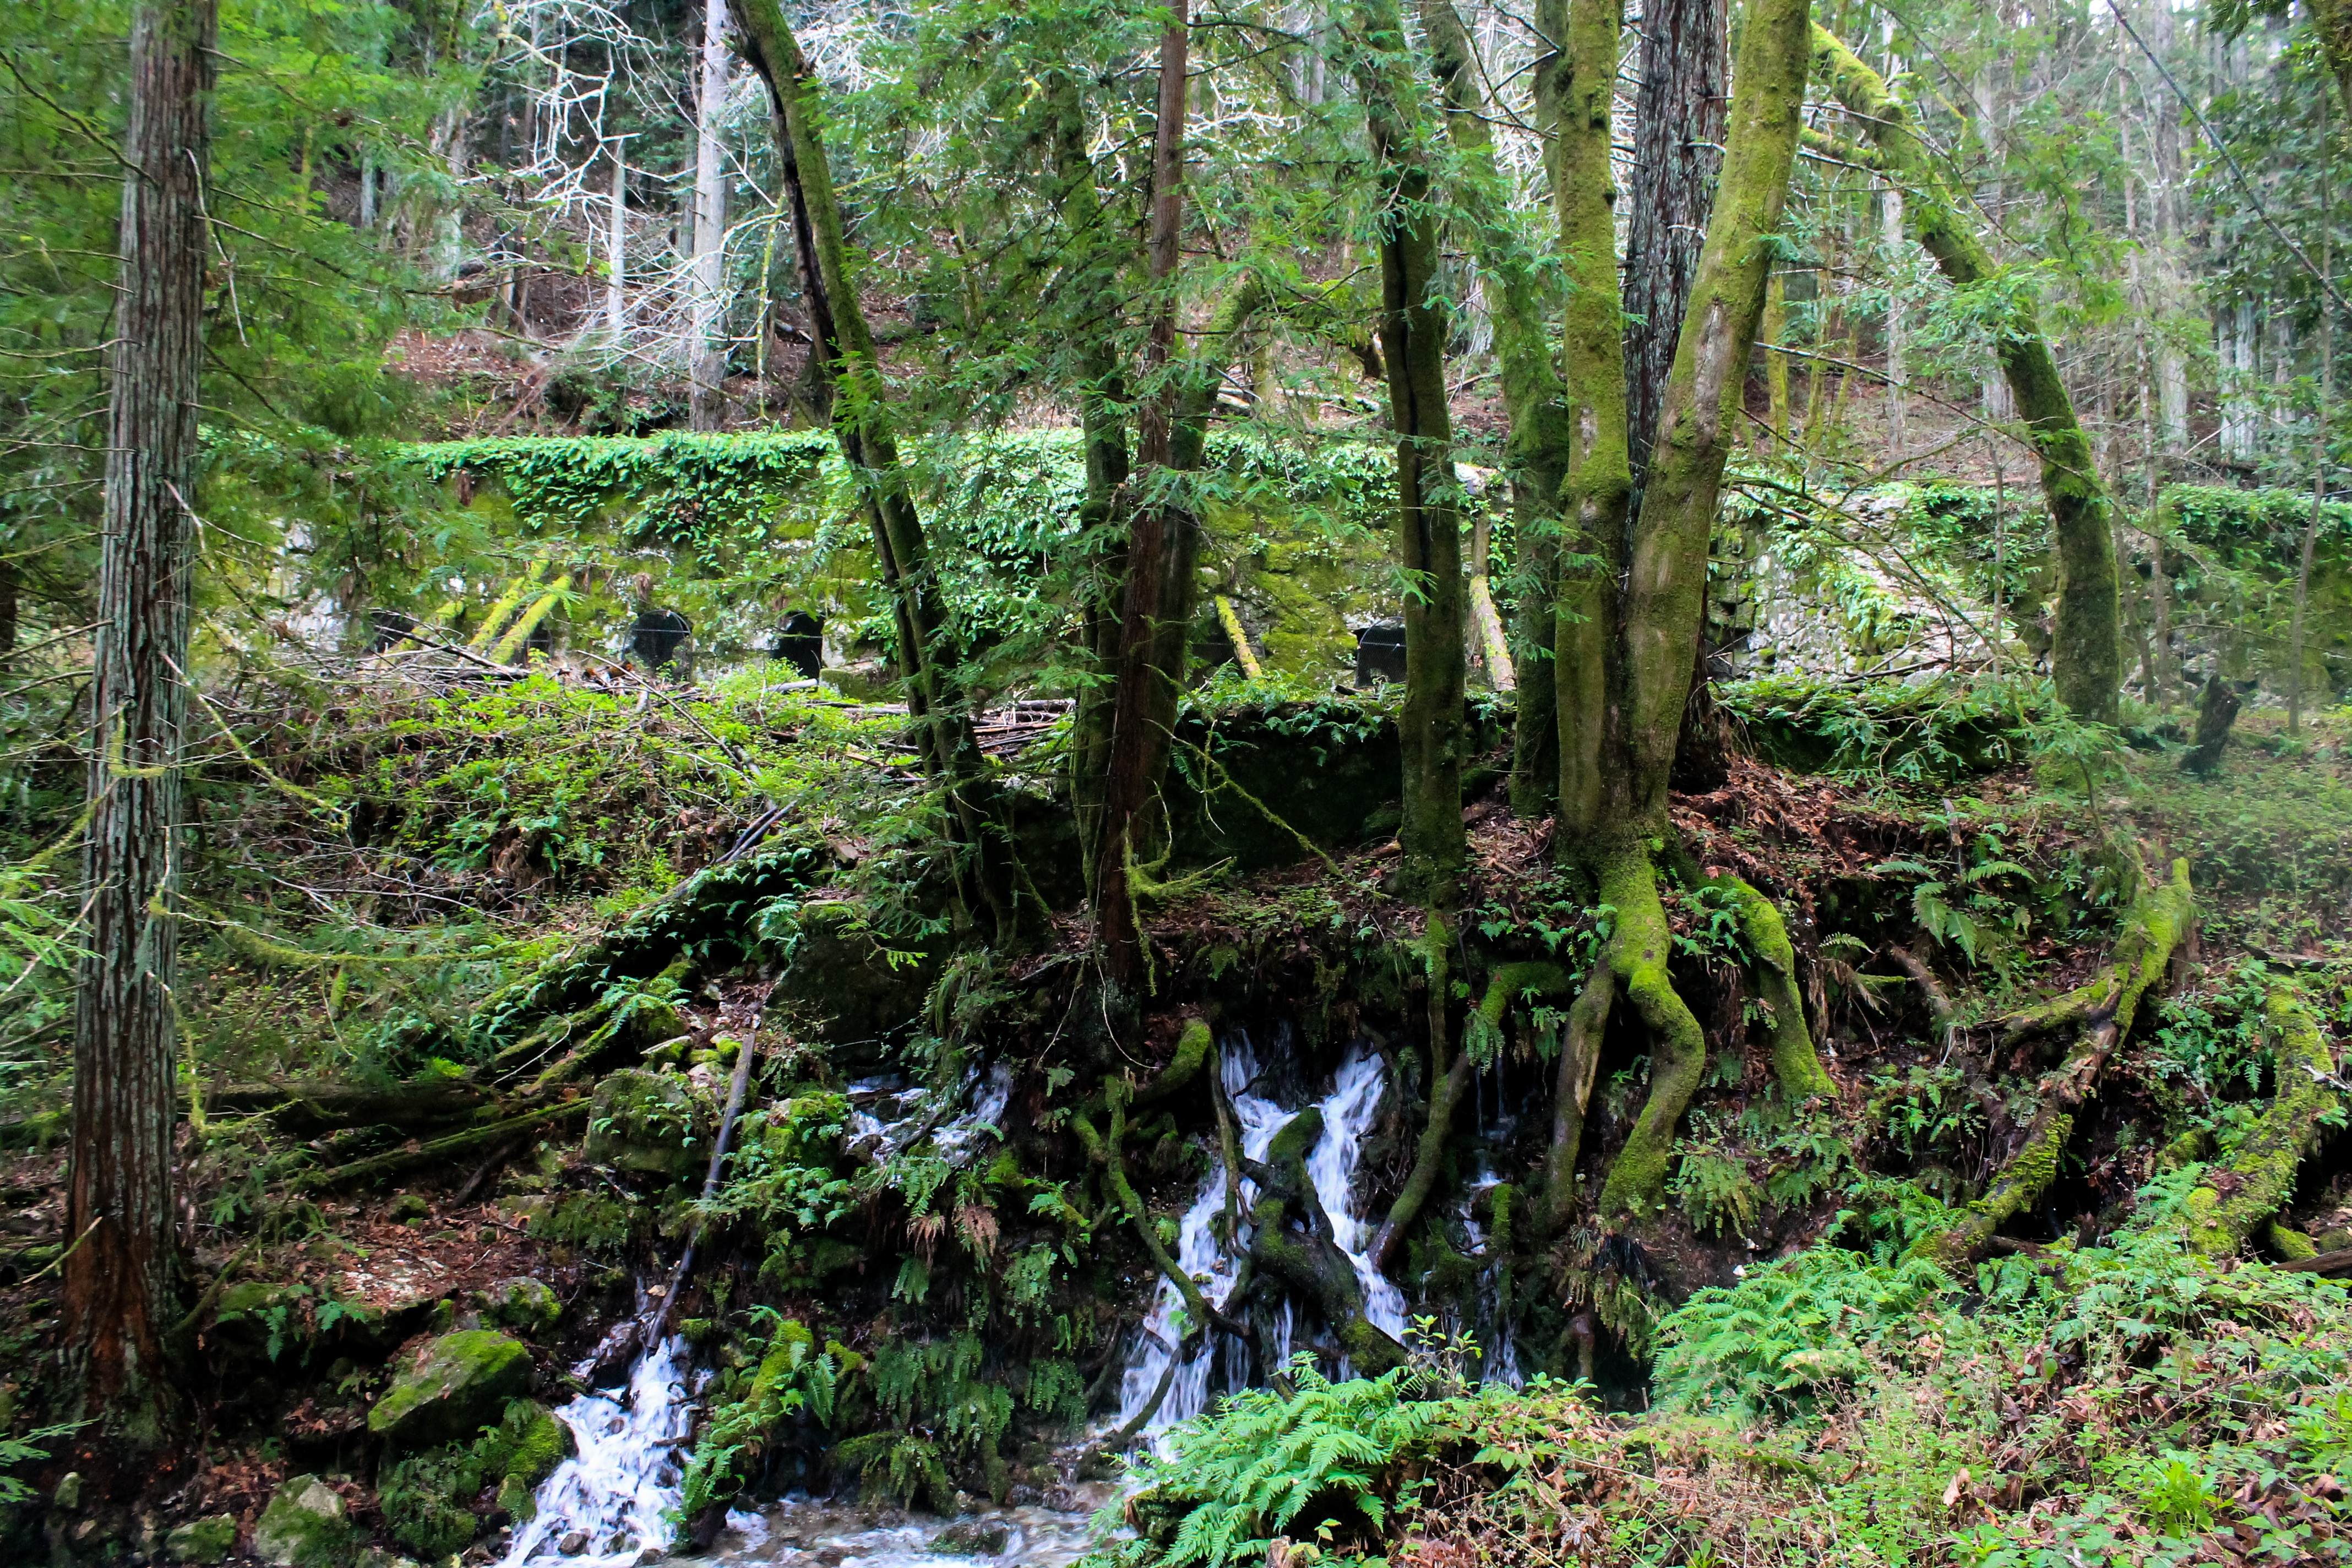
landscape, coast, tree, nature, forest, wilderness, mountain, sun, hiking, trail, sunlight, trunk, valley, travel, pine, environment, stream, green, jungle, scenic, natural, autumn, park, scenery, usa, america, ancient, california, redwood, outdoors, woods, national, vegetation, rainforest, tall, wetland, ravine, giant, united, woodland, sequoia, habitat, ecosystem, states, nature reserve, biome, old growth forest, natural environment, geographical feature, temperate broadleaf and mixed forest, temperate coniferous forest